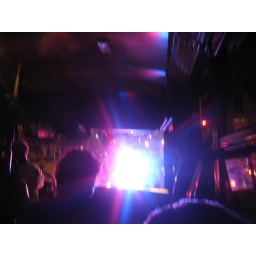
A police car in front of the bus on my way home.